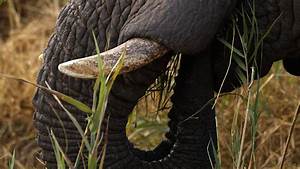
Label: elefante